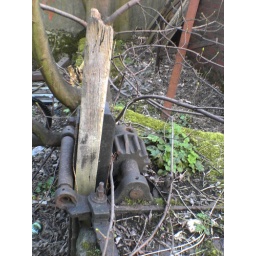
These rusty cogs were next to the water level indicator in Oil Mill Beck next to the Kirkstall Forge site.